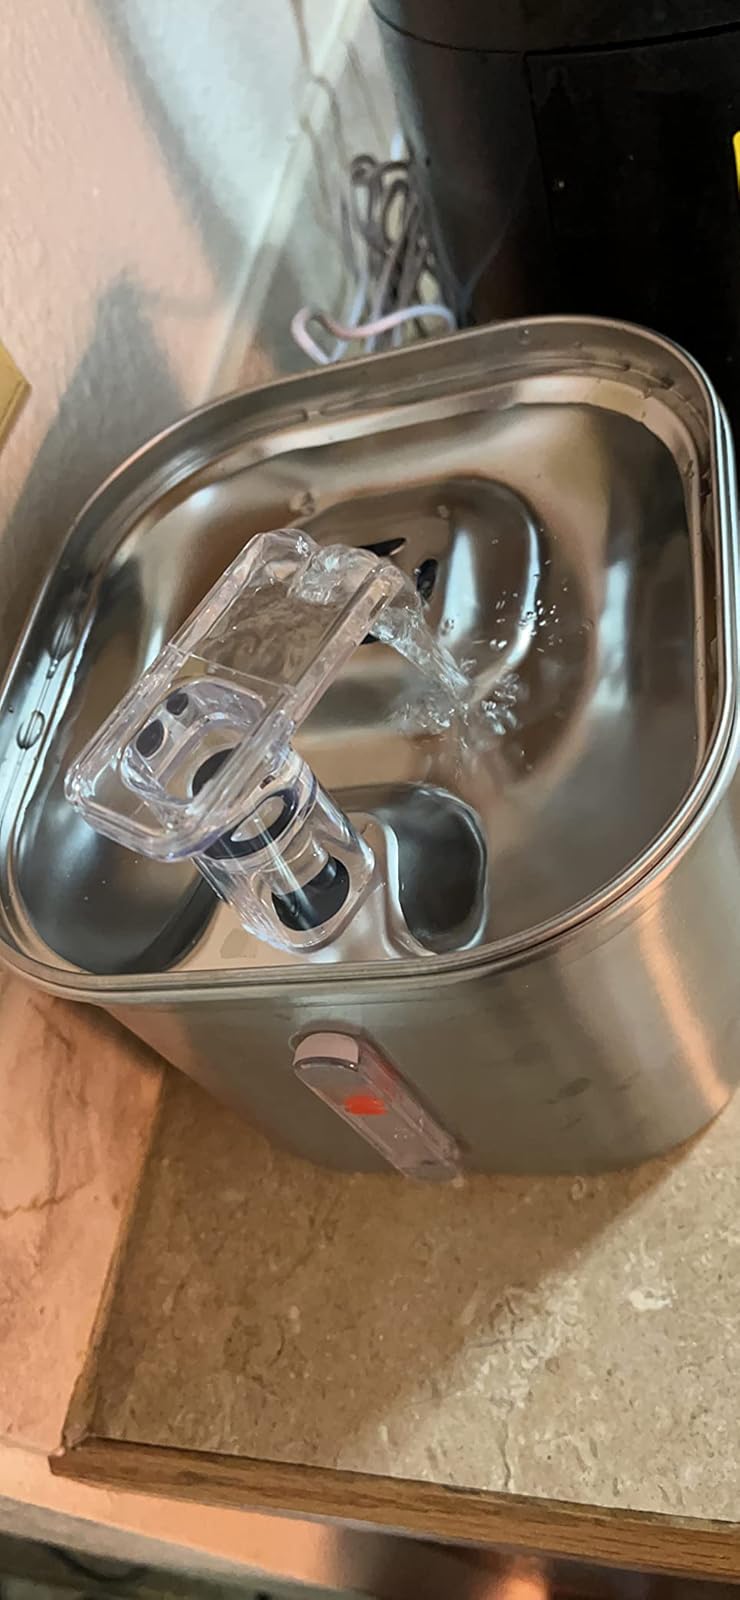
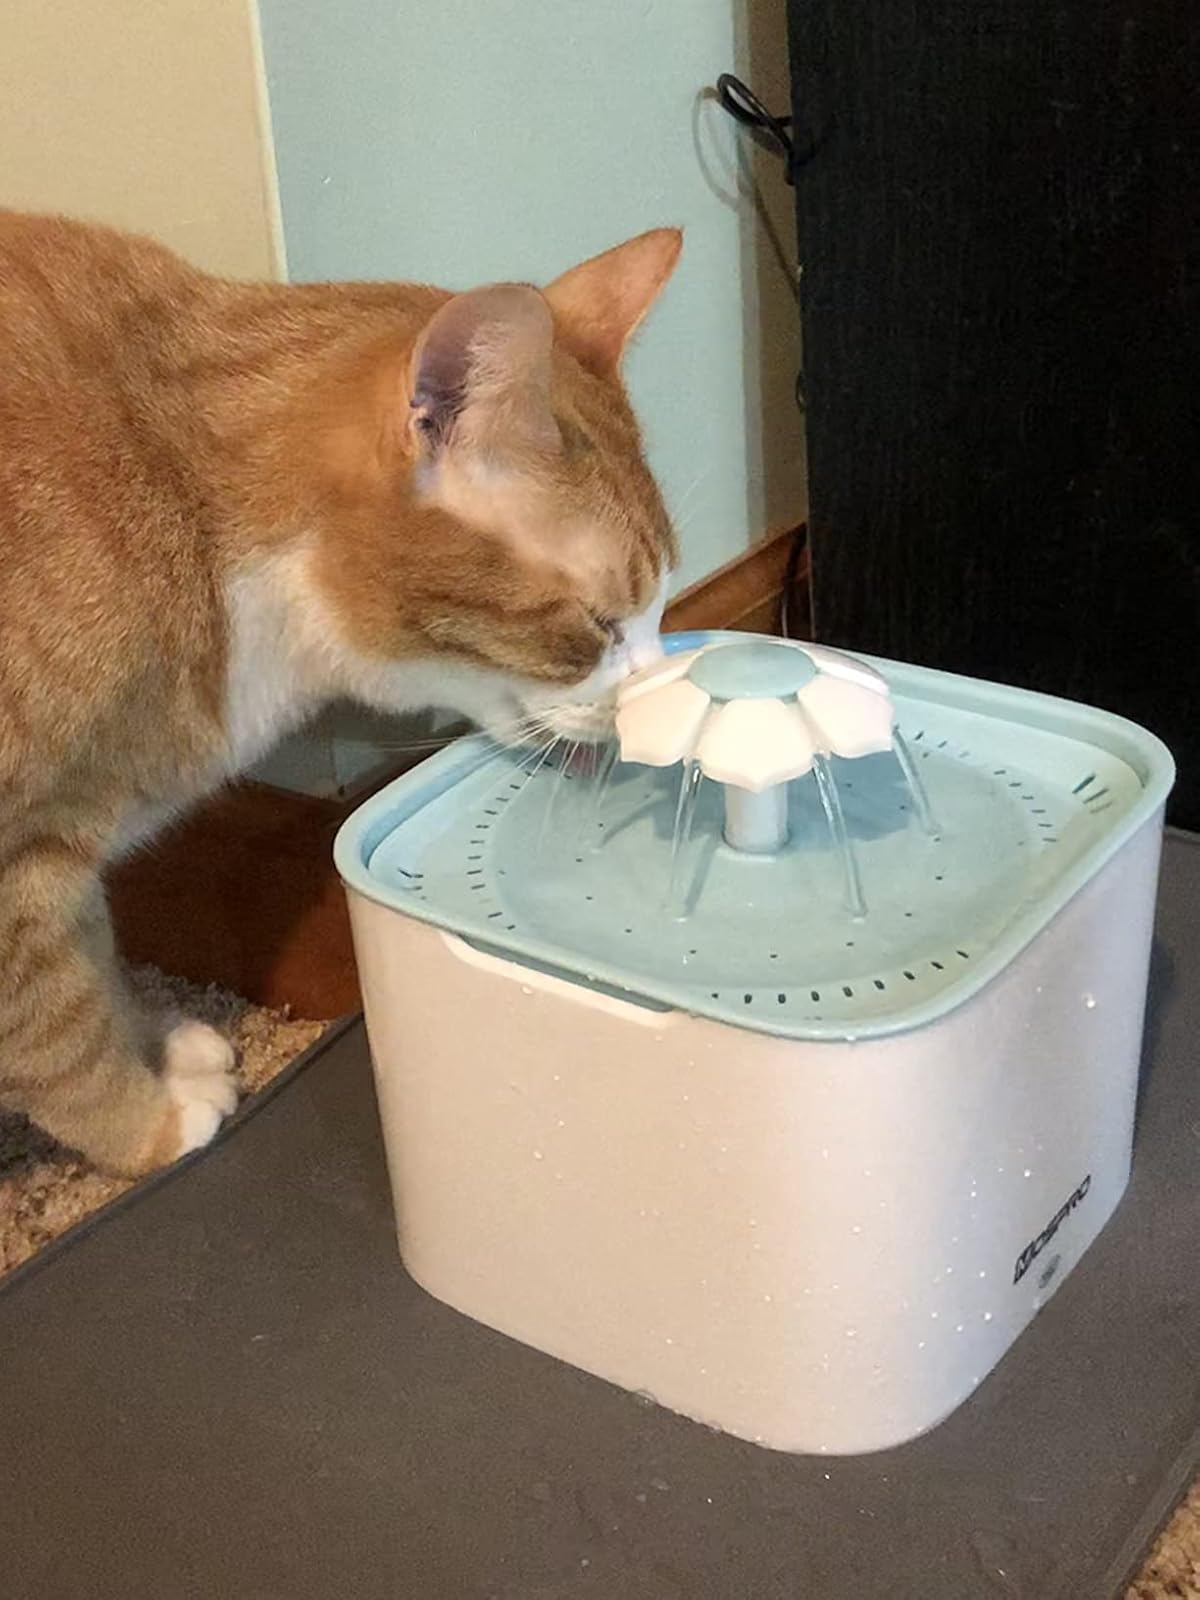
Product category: items_bowl
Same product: no